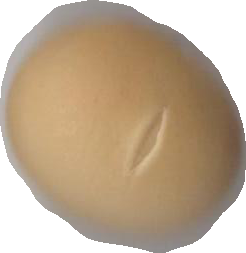
Variety: Grobogan